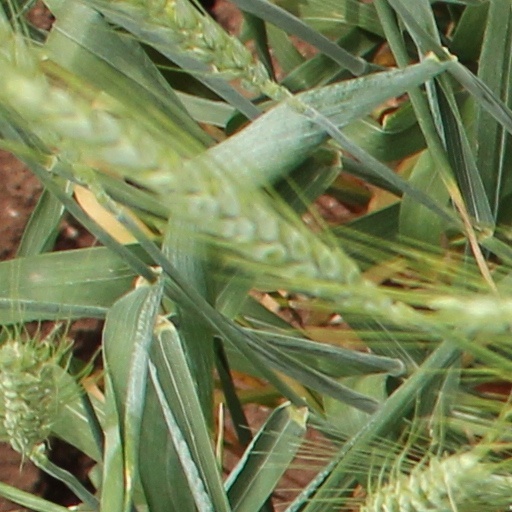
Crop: wheat